Buddhist temples in Japan

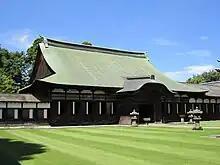
"Hattō" at Zuiryū-ji

These areas are always separated from those accessible to the lay worshipers, though the distance between the two and the manner of their separation is quite varied. In many temples, there is little more than a wooden railing dividing the sacred space with that of the laypeople, but in many others there is a significant distance, perhaps a graveled courtyard, between the two.